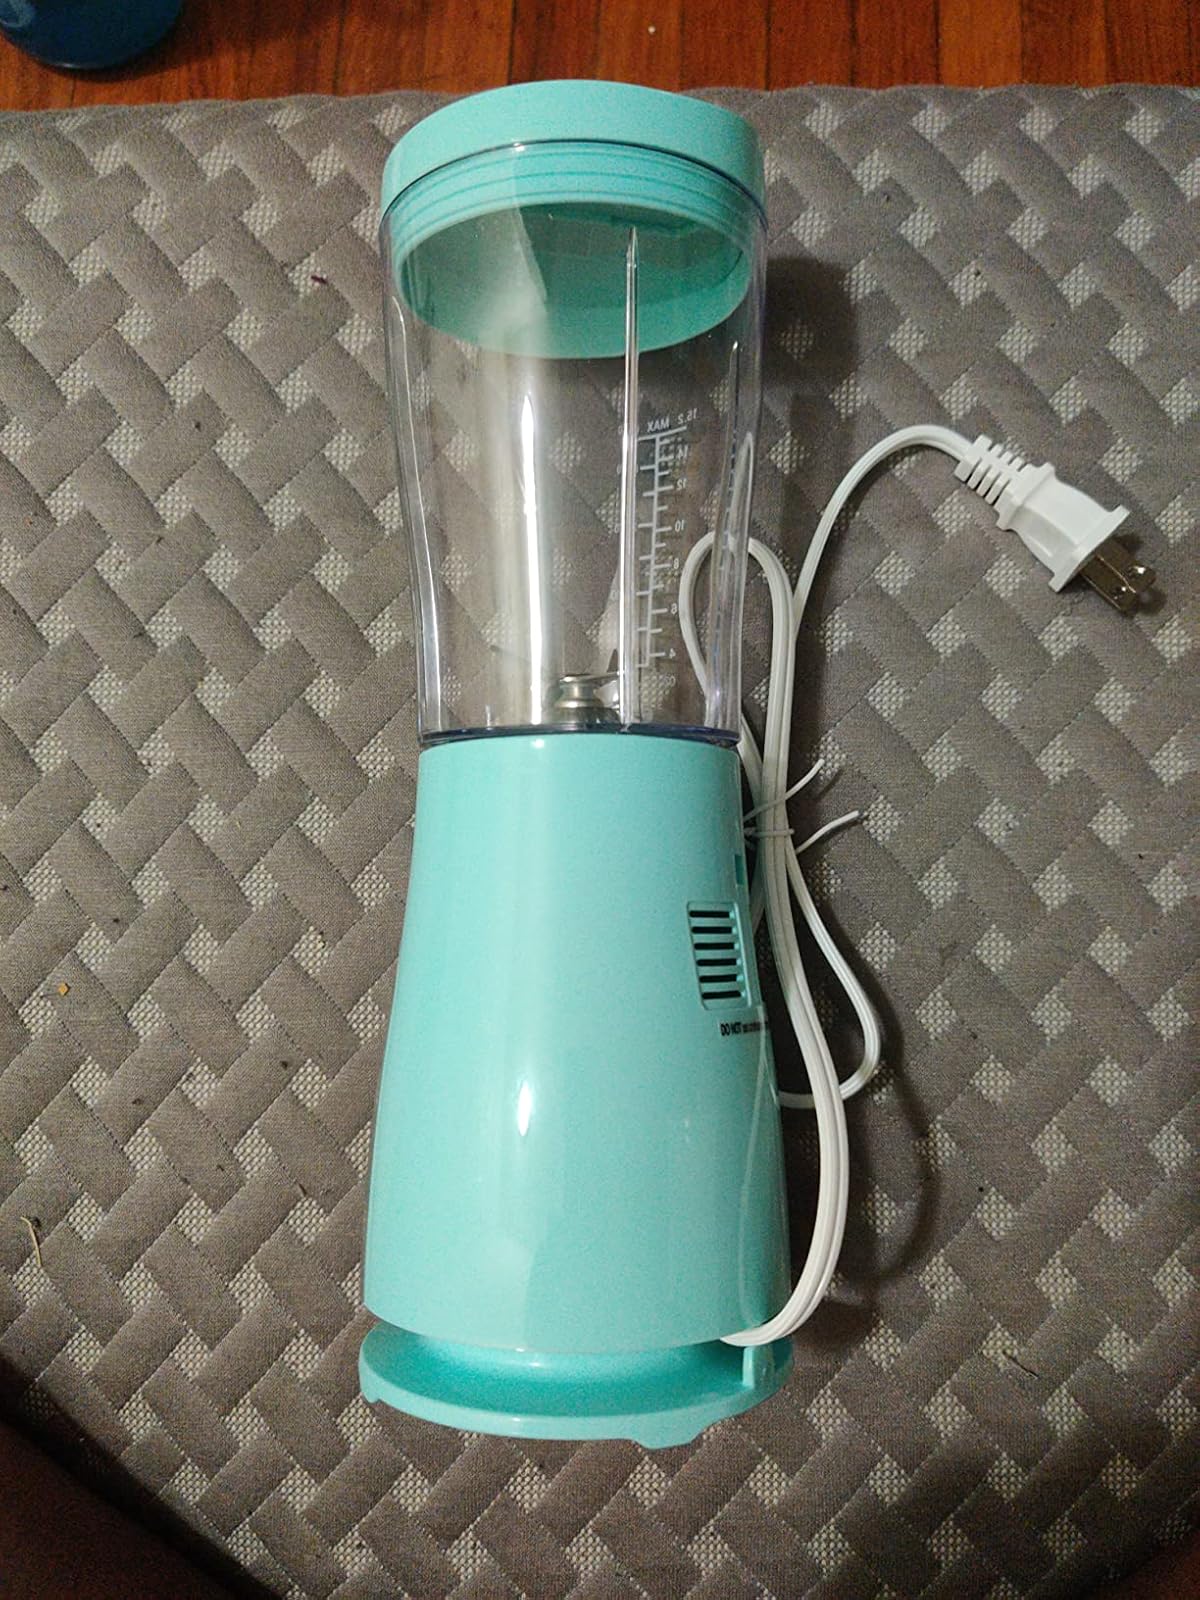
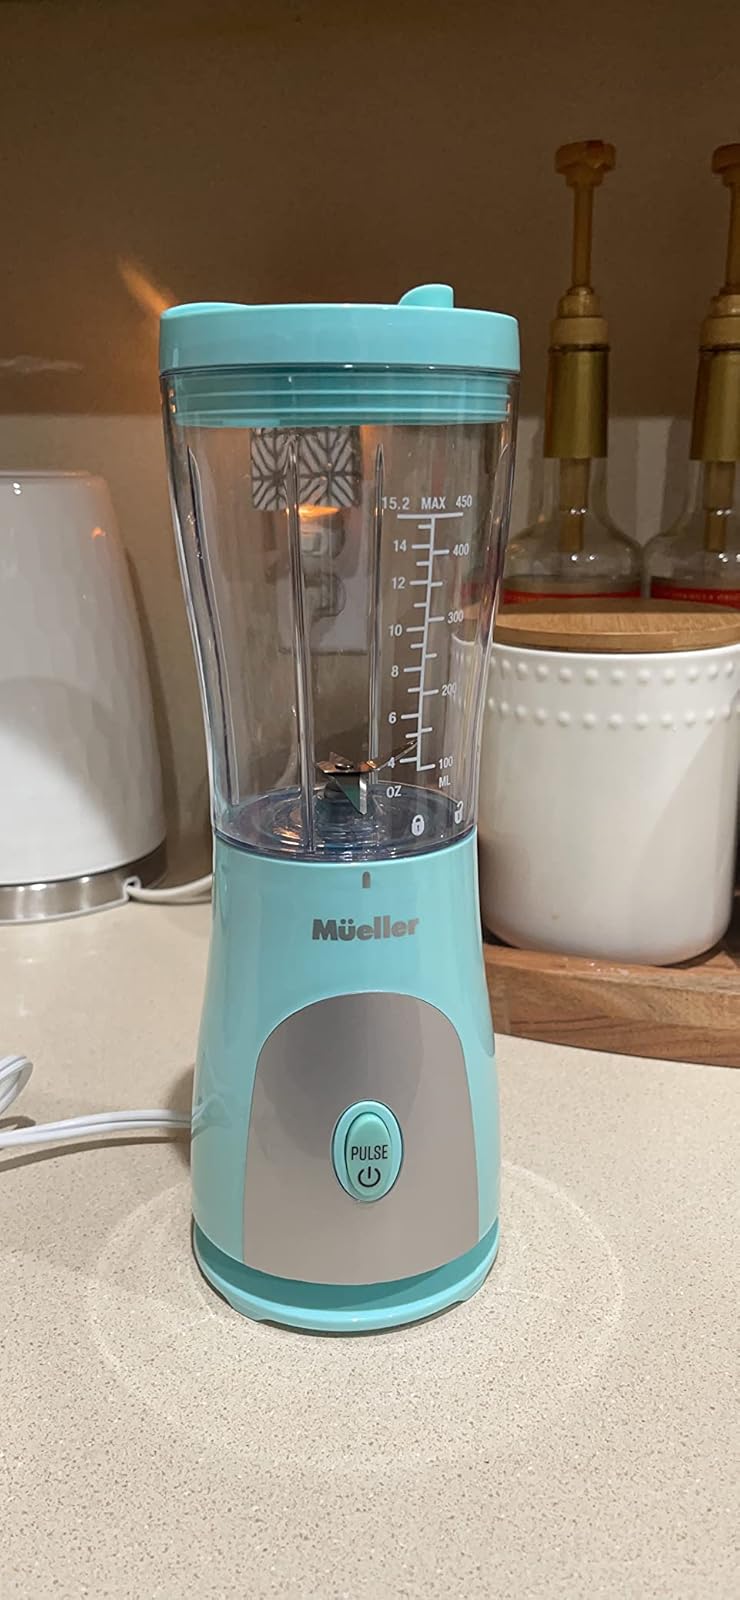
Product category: items_blender
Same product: yes